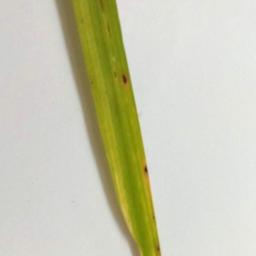
Label: Rice___Brown_Spot